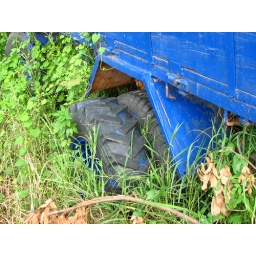
A strange truck found by the side of the road in central-western Taiwan.